Couch

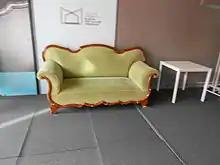
Loriot's sofa at the Deutsche Kinemathek museum, 2012

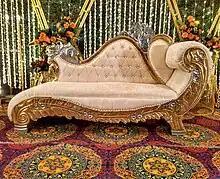
Wedding Couch, Asansol, West Bengal, India

The most common types of couches include the two-seater, sometimes referred to as a loveseat, and the sofa. The loveseat is designed for seating two people, while the sofa has more than two cushion seats. A sectional sofa, often just referred to as a "sectional", is formed from multiple sections (typically two, three, or four) and usually includes at least two pieces which join at an angle of 90 degrees or slightly greater. Sectional sofas are used to wrap around walls or other furniture.